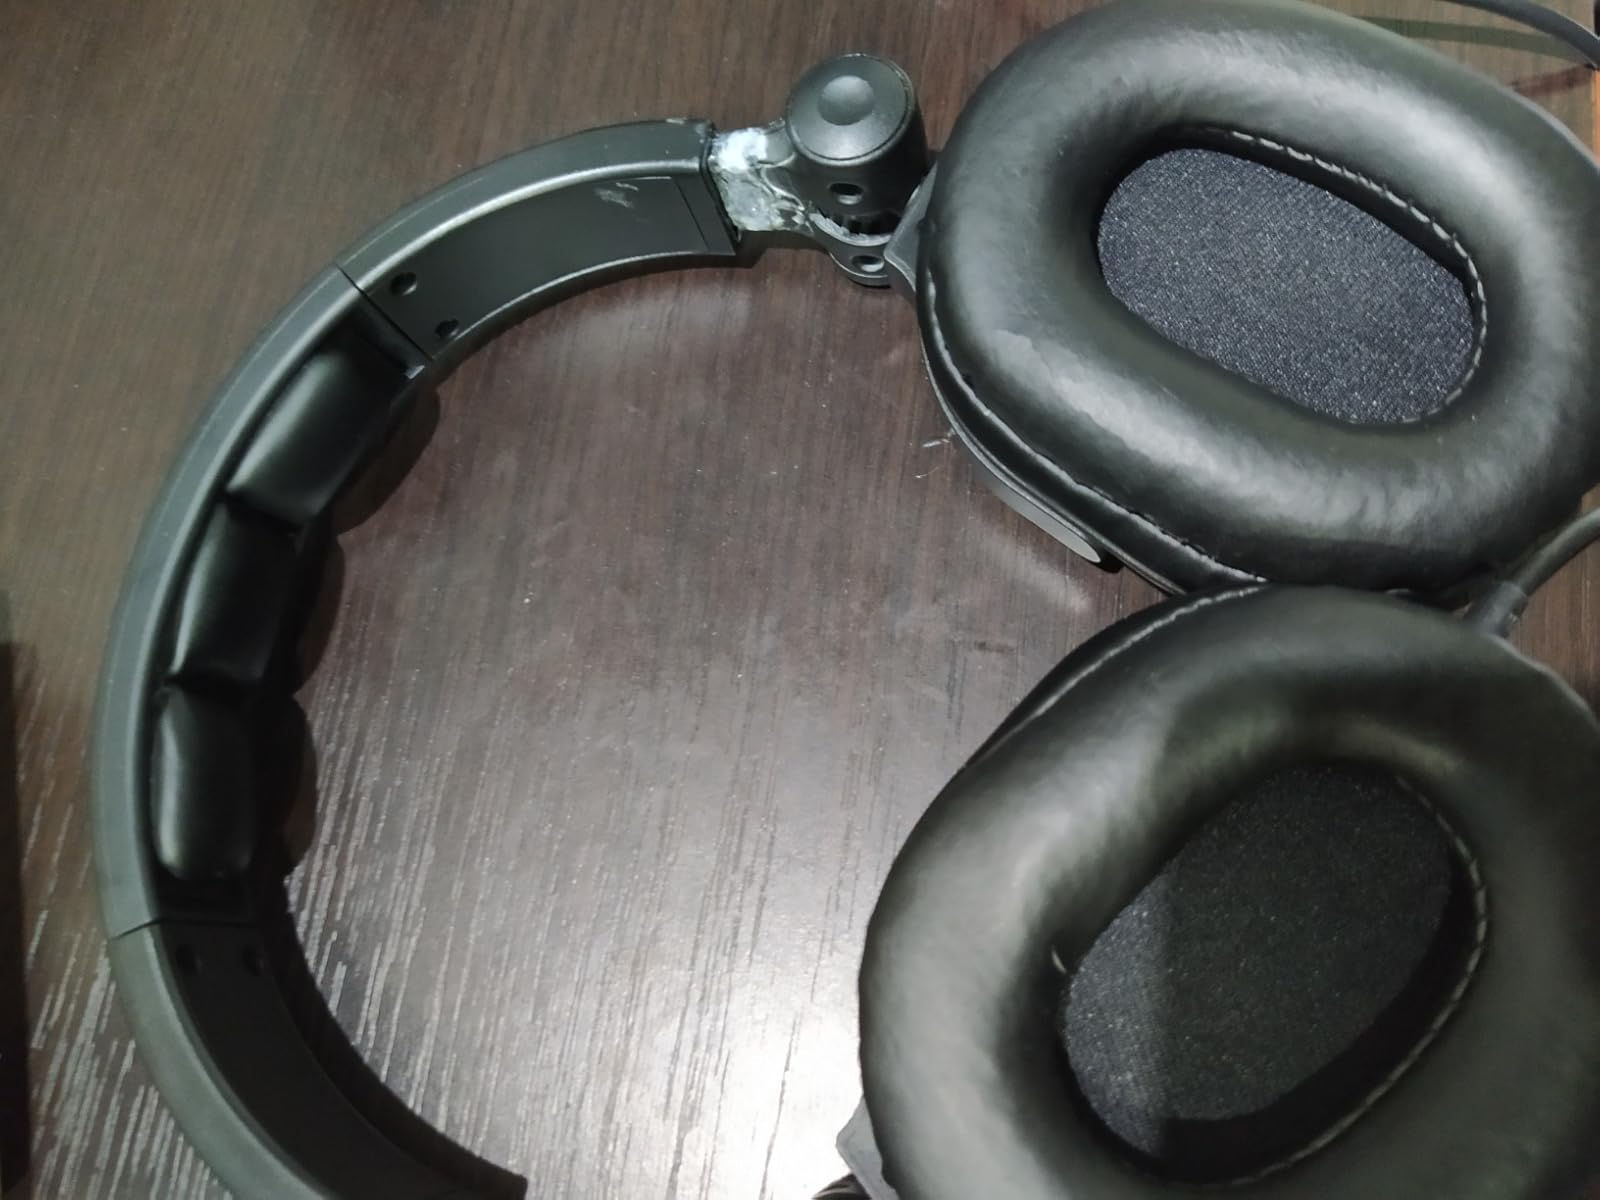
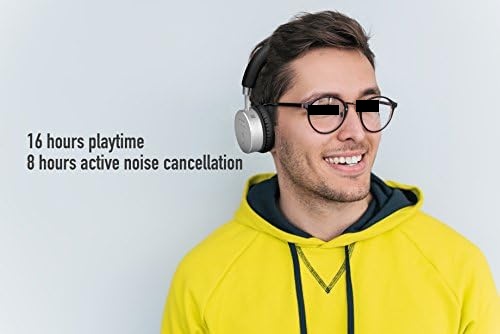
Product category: headphones
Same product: no